Petro Prokopovych

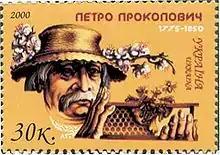
Ukrainian stamp honoring Prokopovych, 2000.

His main intention was to develop methods that allowed the least disturbance and damage to bees. These efforts resulted in 1814 in the invention of the world's first frame hive, which allowed an easier honey harvest.